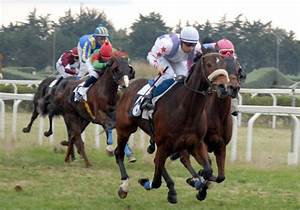
Label: horse